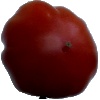
Label: Tomato Heart 1